United States invasion of Afghanistan

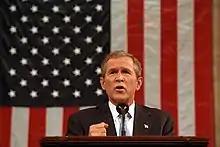
In an address to a joint session of the US Congress on 20 September 2001, US President George W. Bush demanded that the Taliban deliver Osama bin Laden and destroy bases of al-Qaeda.

On the evening of 11 September, President Bush stated the US would respond to the attacks and would "make no distinction between those who planned these acts and those who harbor them." On 14 September 2001, Congress passed legislation titled Authorization for Use of Military Force Against Terrorists, authorizing military force against al-Qaeda and its supporters. President Bush addressed Congress on 20 September and demanded the Taliban deliver bin Laden and al-Qaeda or face war.